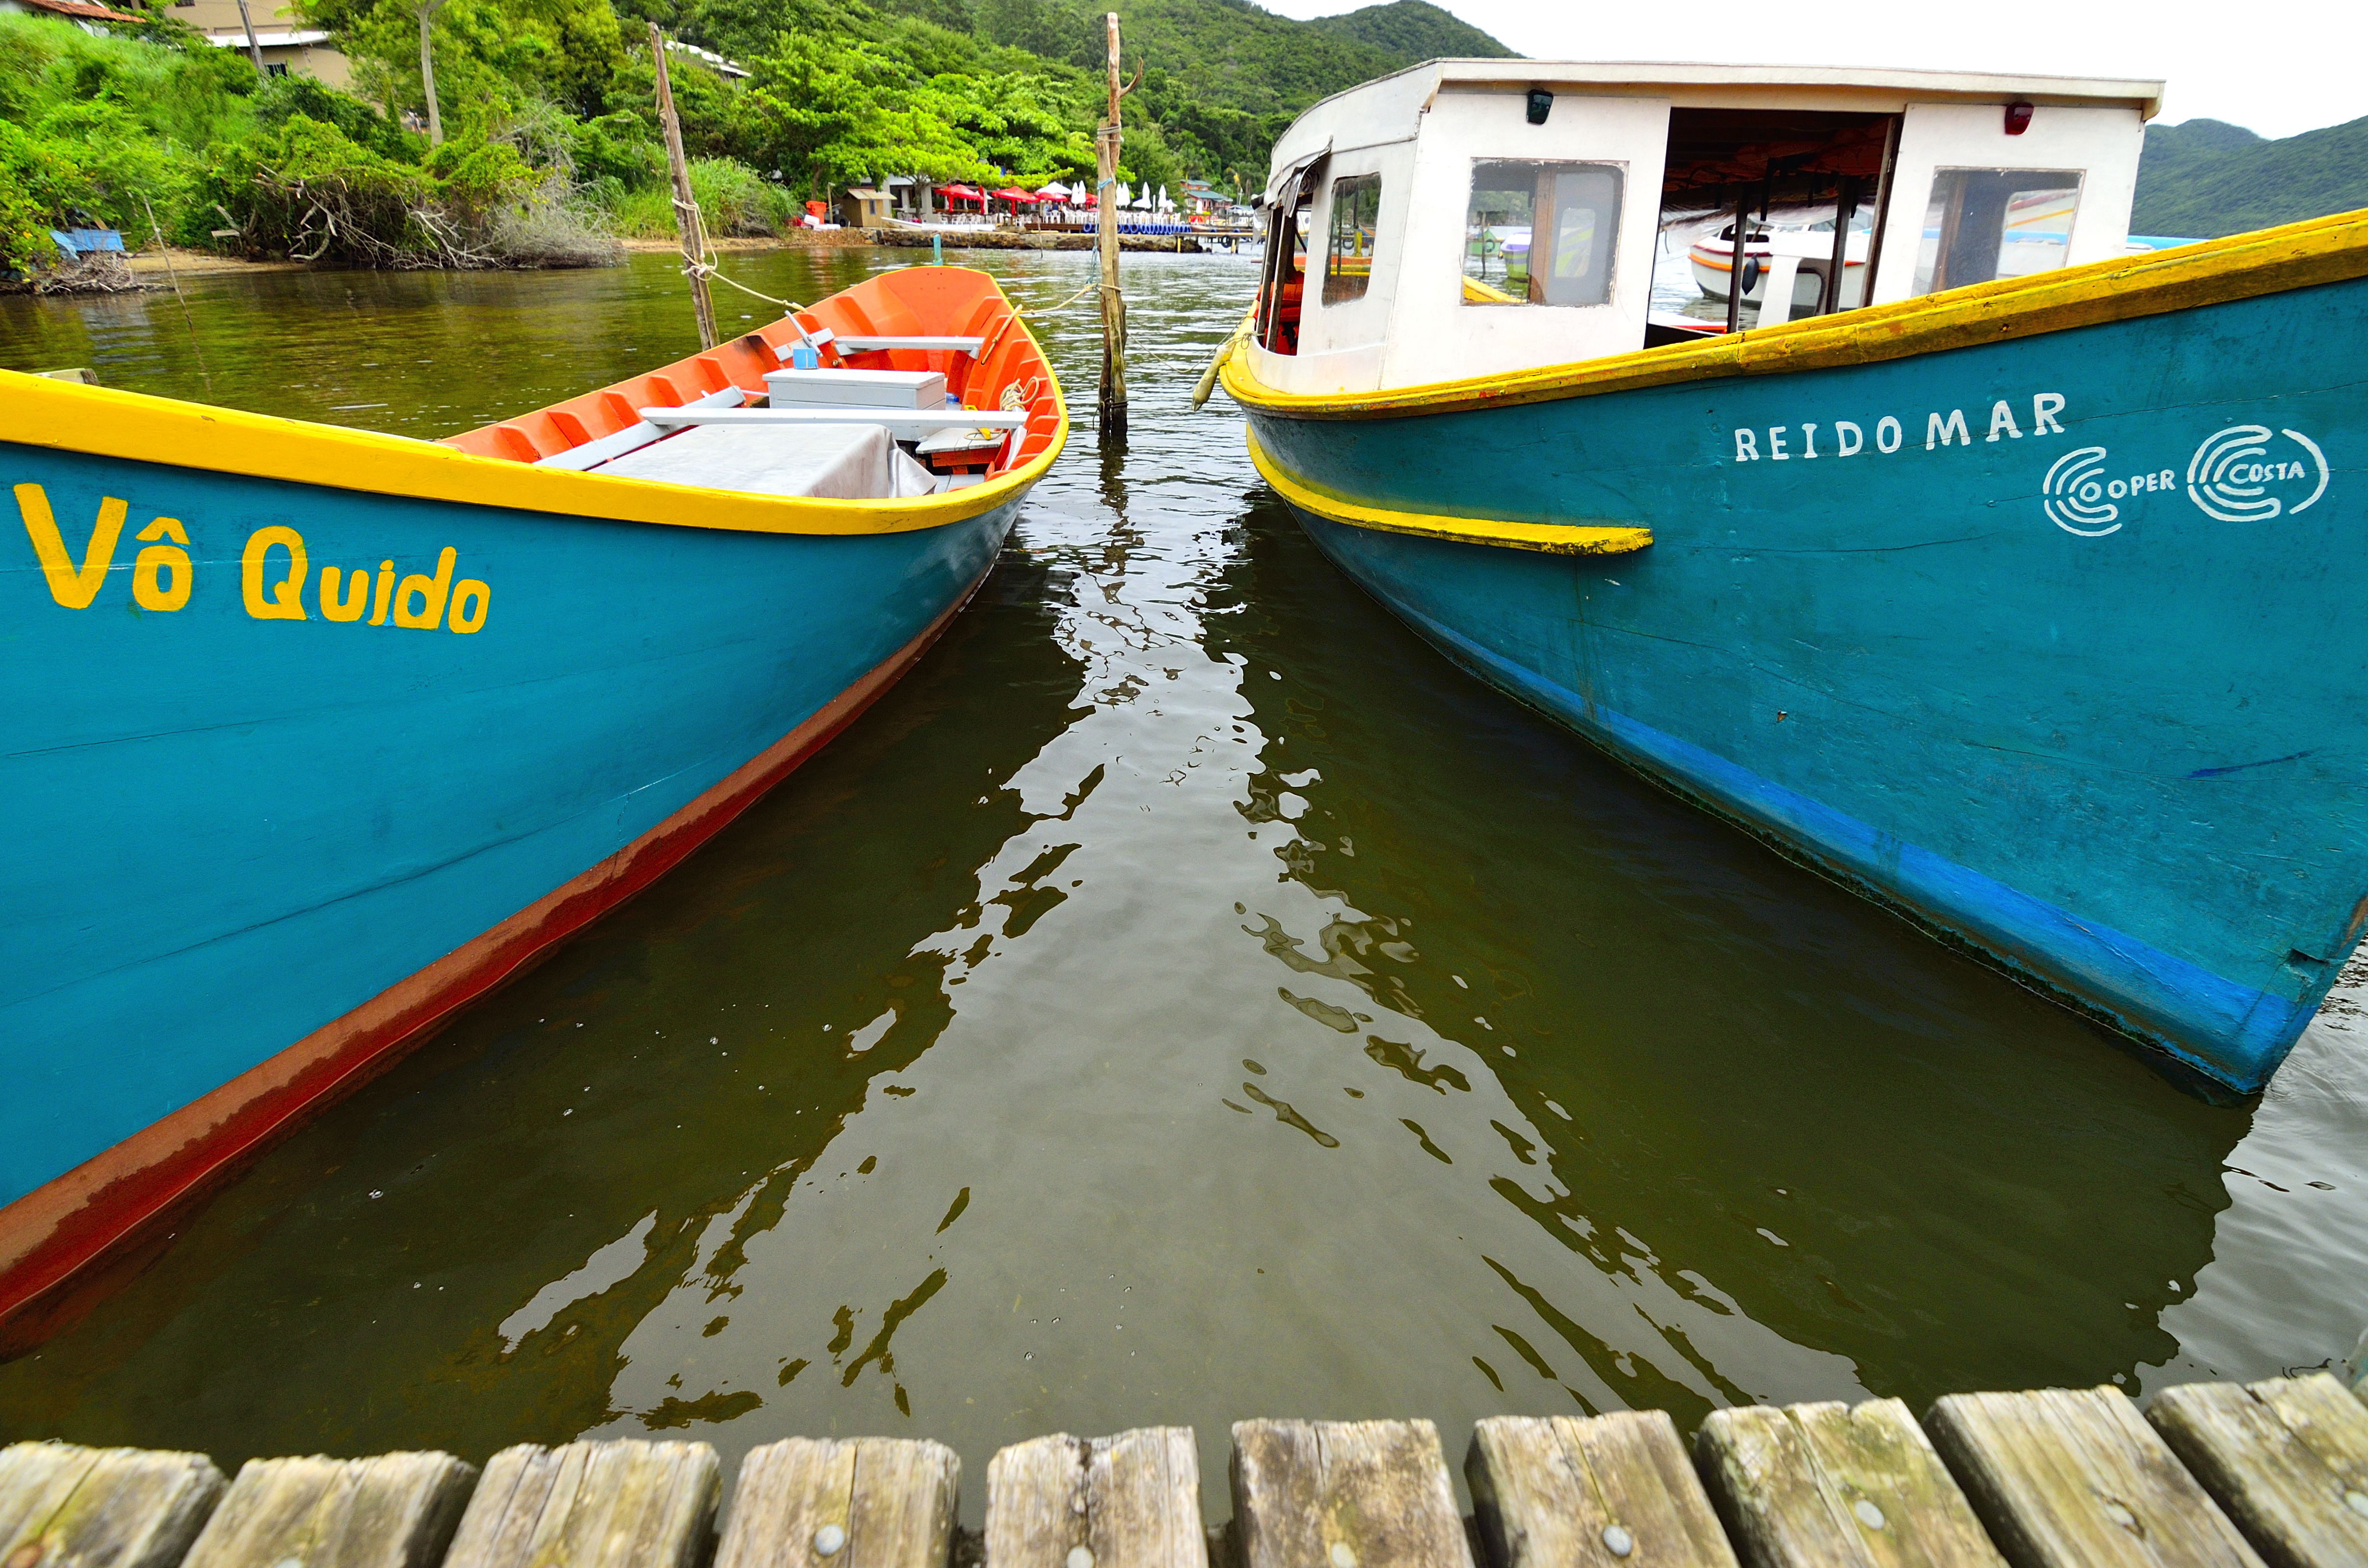
sea, water, boat, river, canal, canoe, vehicle, bay, waterway, motorboat, boating, mar, verano, praia, channel, florianopolis, lagoa, floripa, vacaciones, watercraft, fishing vessel, dinghy, watercraft rowing